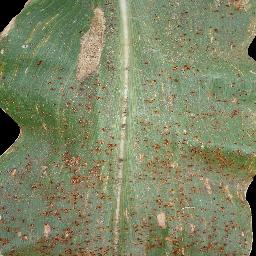
Label: Corn___Common_rust